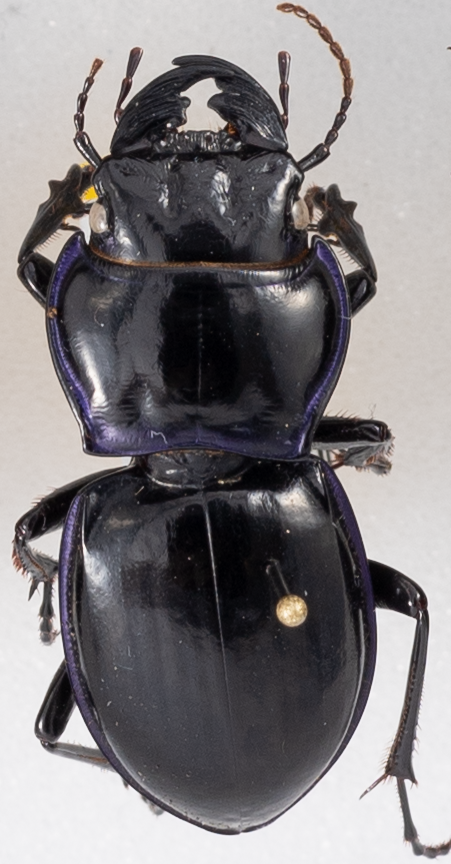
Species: Pasimachus punctulatus
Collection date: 2018-09-18
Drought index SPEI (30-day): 2.01
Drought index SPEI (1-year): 1.25
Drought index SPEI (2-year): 0.694